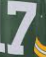
Number: 7